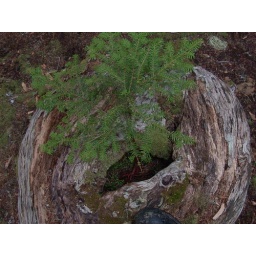
smaller tree growing in the tree I am standing on.  bonzai in nature